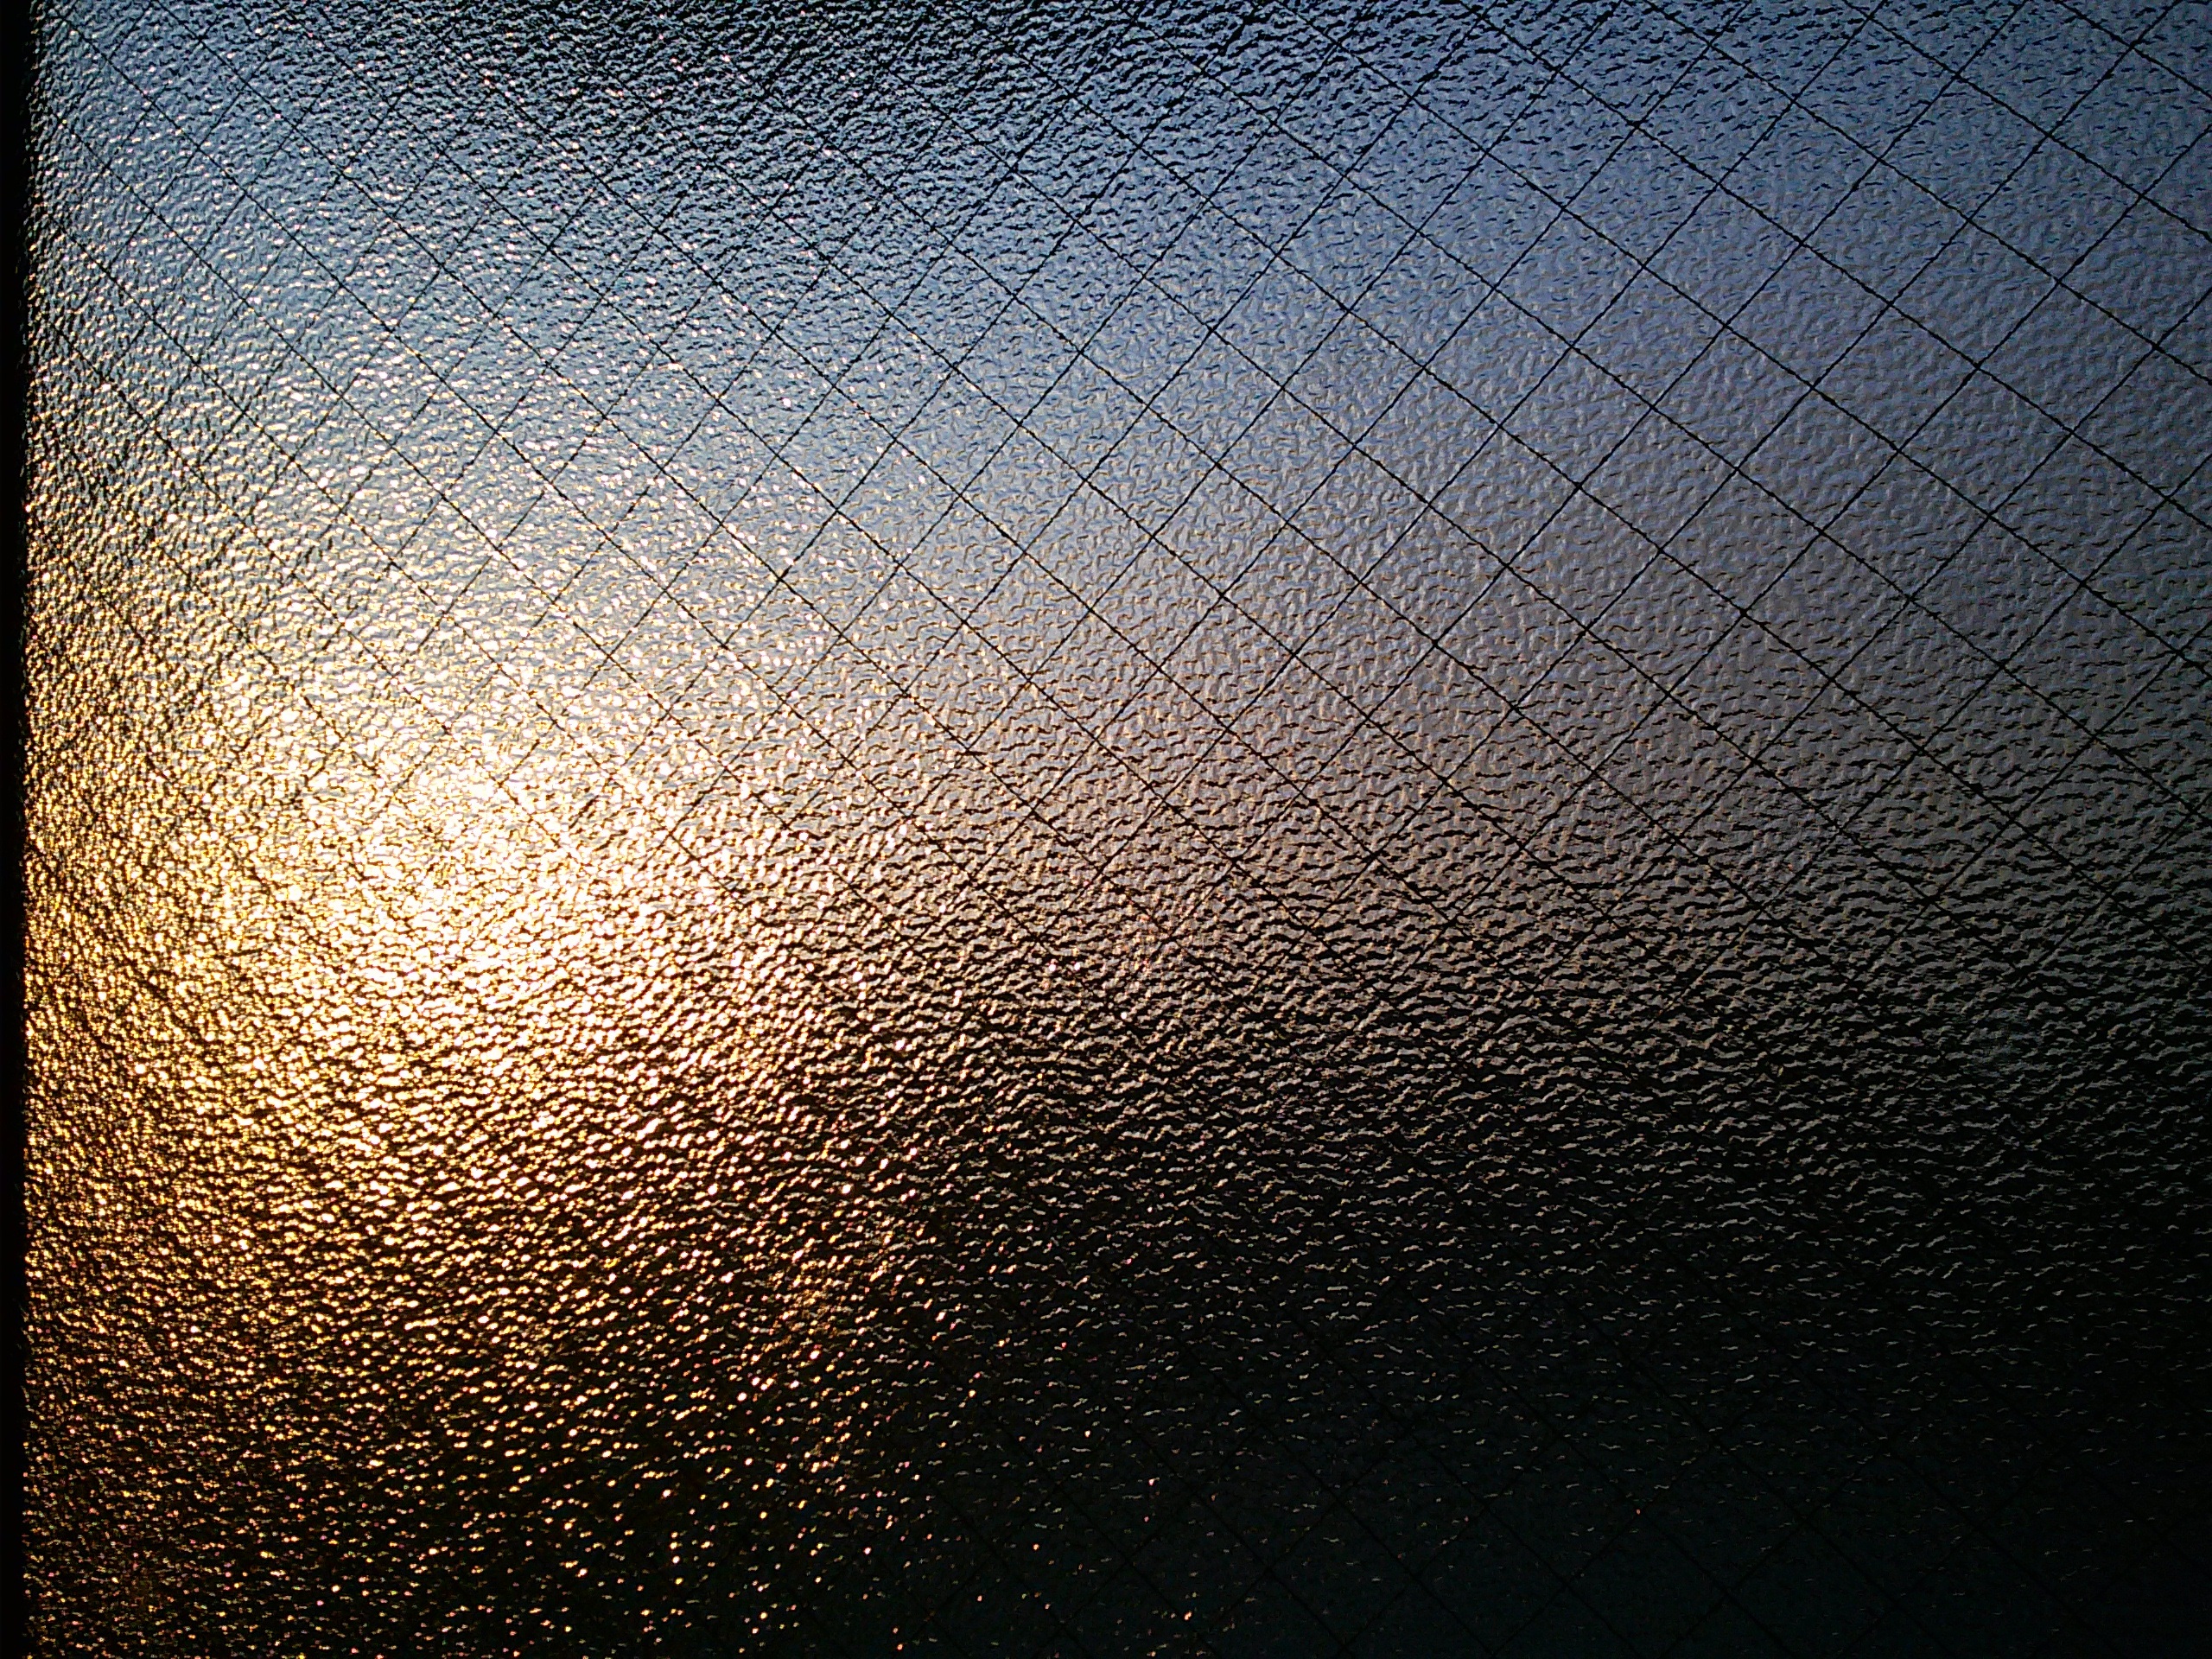
light, sunlight, texture, glass, line, reflection, darkness, lighting, circle, windows, shape, mode, the window, astronomical object